Pistosaurus

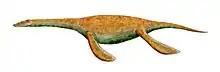
Restoration of "Pistosaurus longaevus"

"Pistosaurus" was about long, and had a body form resembling that of nothosaurs, aquatic reptiles that flourished during the Triassic. However, the vertebral column was stiff, like that of a plesiosaur, implying that the animal used its paddle-like flippers to propel itself through the water, as the plesiosaurs probably did. The head also resembled that of a plesiosaur, but with the primitive palate of a nothosaur, and numerous, sharp teeth ideal for catching and eating fish.